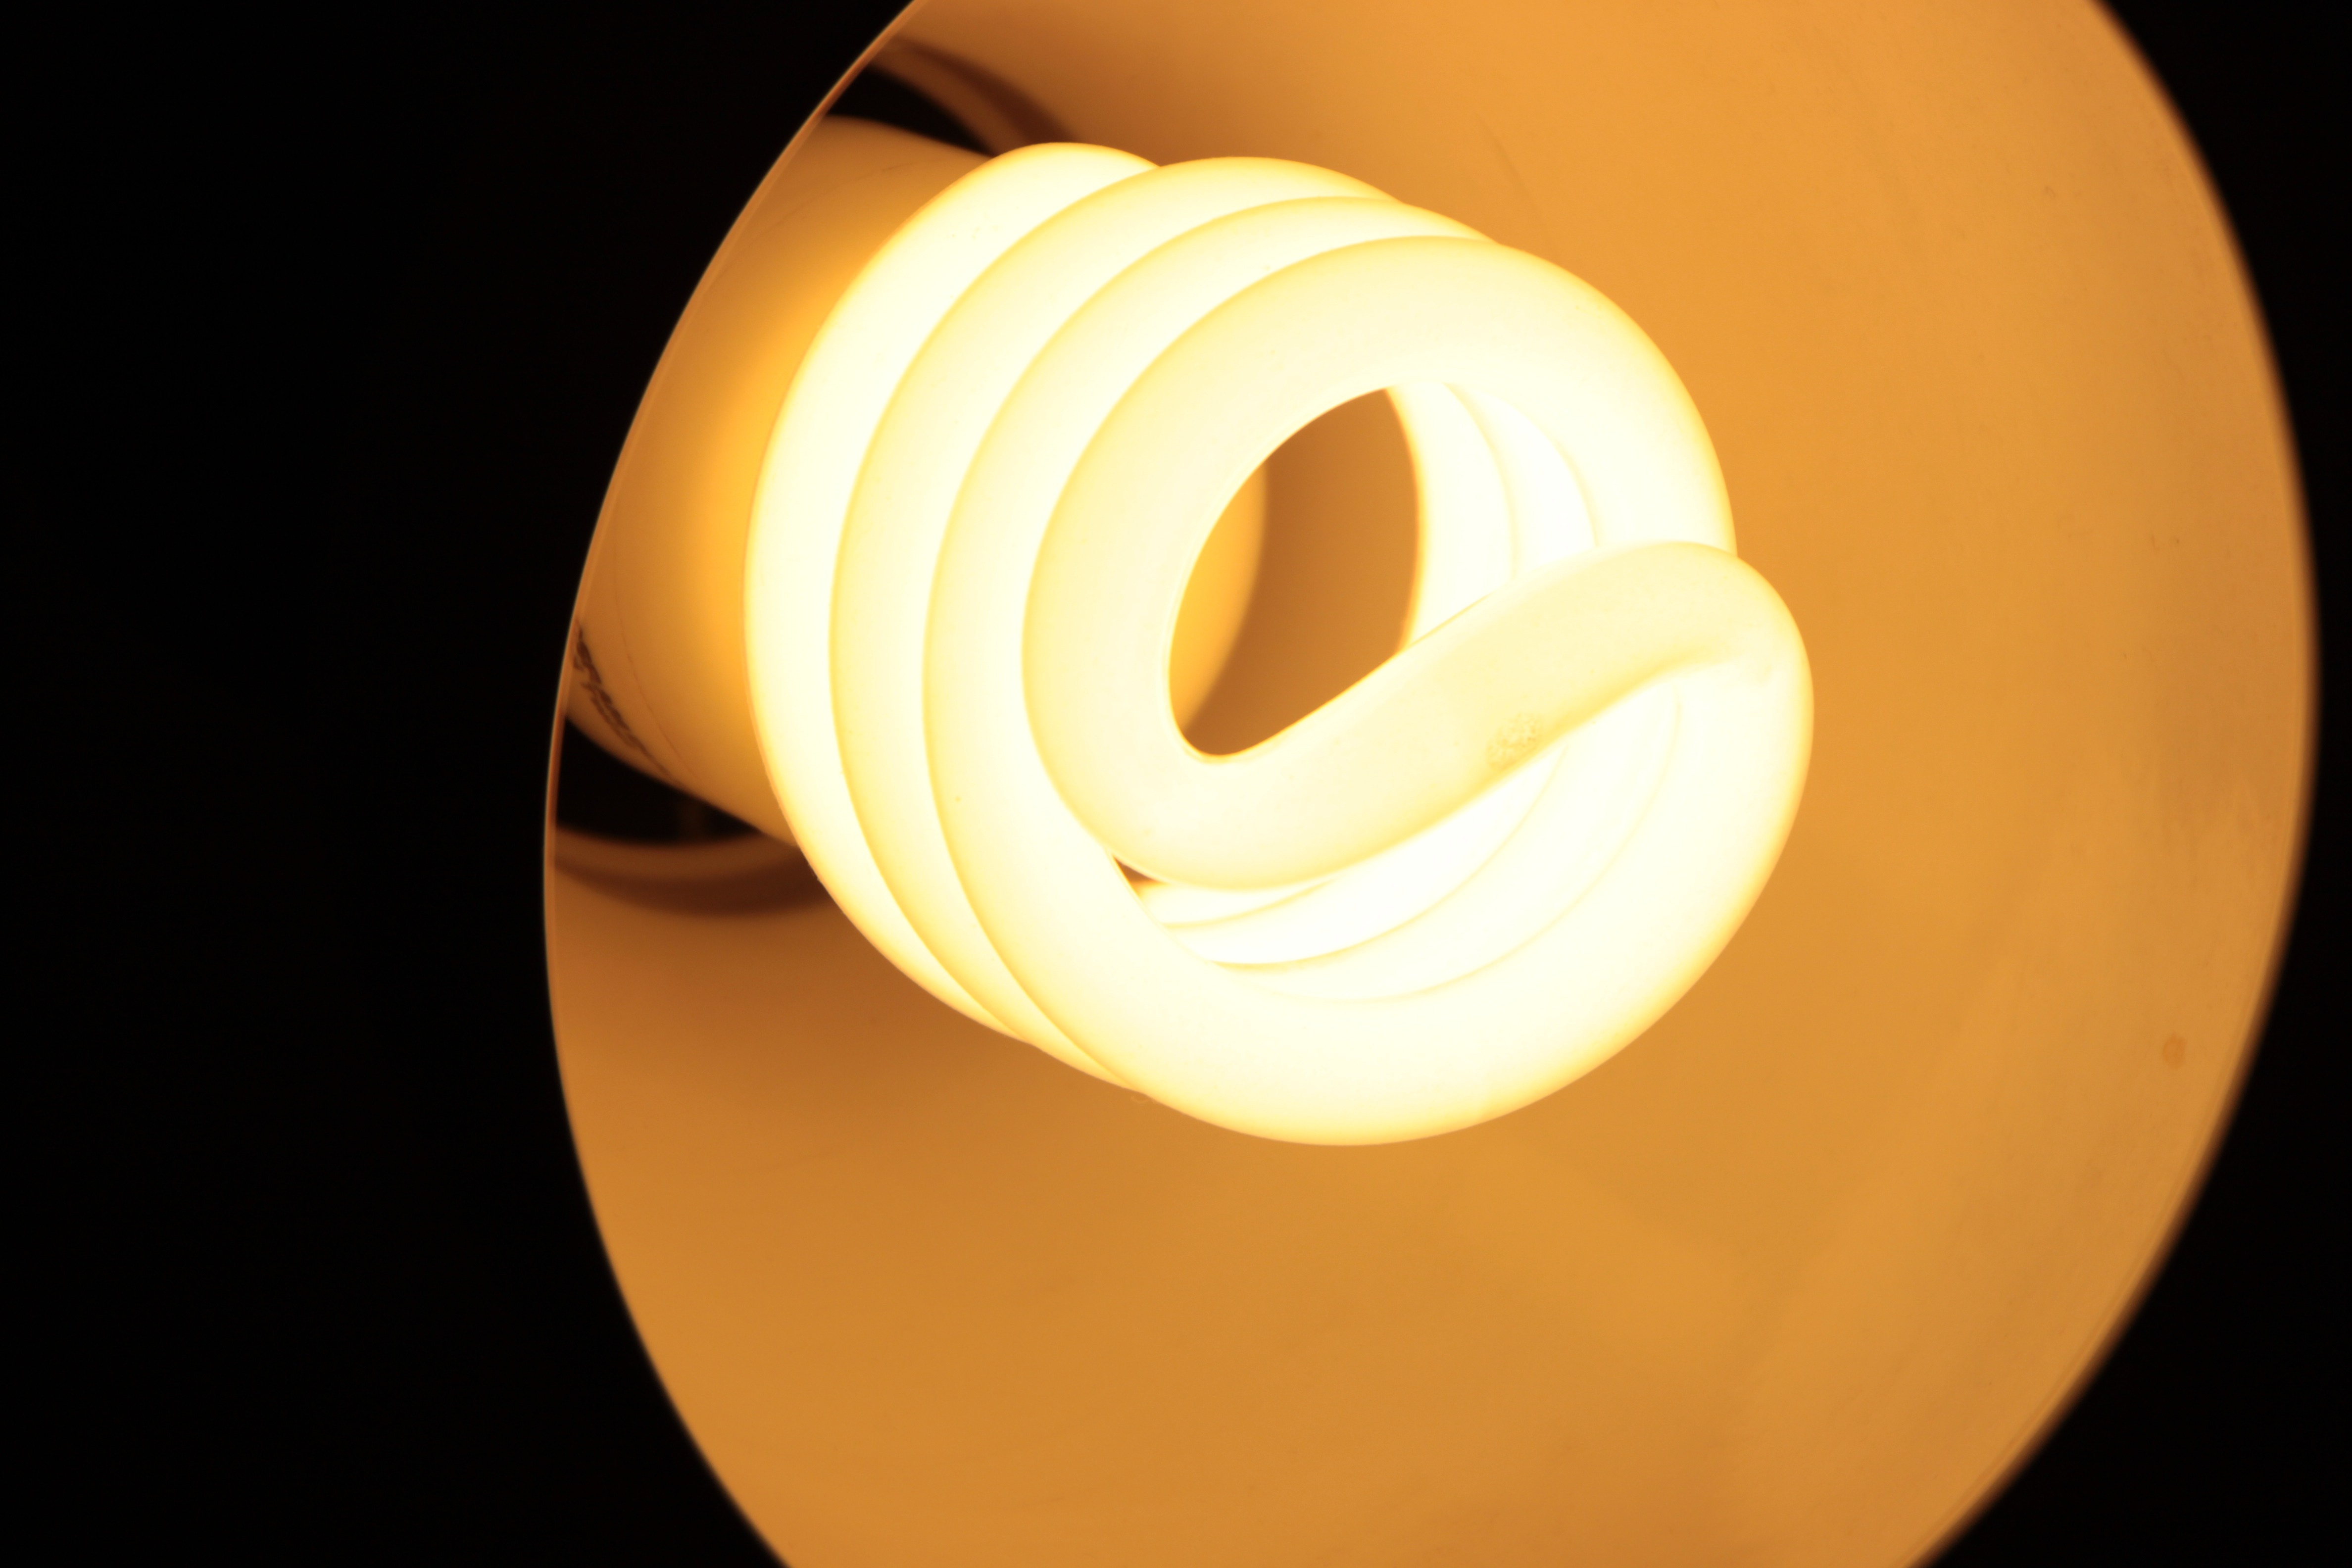
light, white, tube, spiral, glass, number, electrical, color, electricity, yellow, lighting, circle, energy, illuminated, fluorescent, close up, lights, illustration, bulbs, bright, lamps, saving, conservation, shape, compact, cfl, macro photography, efficient, helical, incandescent light bulb